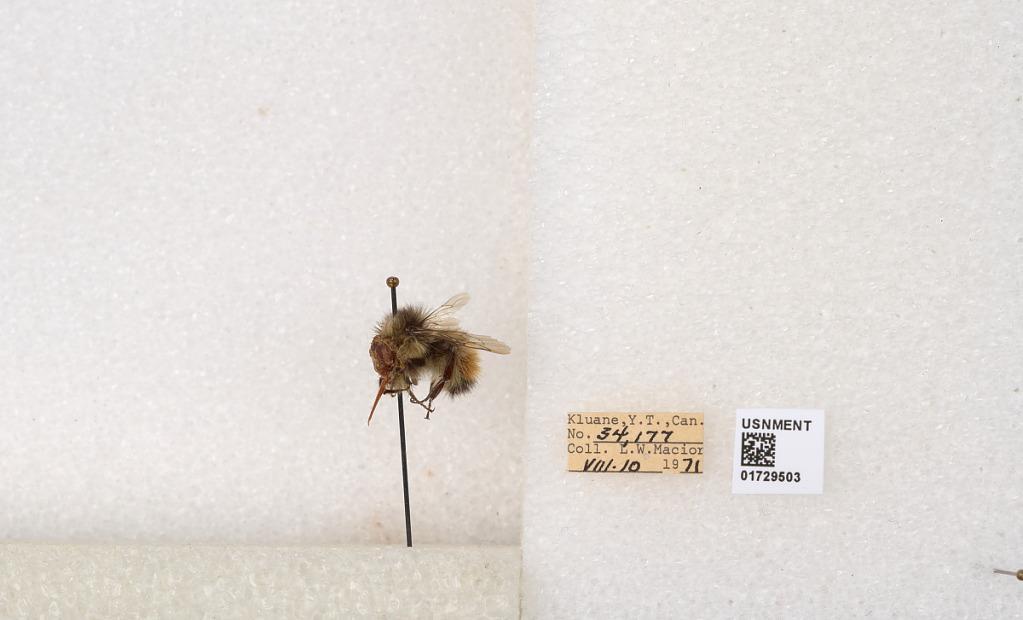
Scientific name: Bombus flavifrons Cresson
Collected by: L. Macior
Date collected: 1971-8-10
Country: Canada
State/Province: Yukon Territory
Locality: Kluane National Park and Reserve
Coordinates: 60.7493, -139.504